Cruise ship

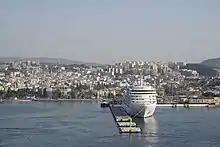
in Kuşadası, Turkey

Contemporary cruise ships built in the late 1980s and later, such as the which broke the size record held for decades by "Norway", showed characteristics of size once reserved for ocean liners. The "Sovereign"-class ships were the first "megaships" to be built specifically for the mass cruising market. They also were the first series of cruise ships to include a multi-story lobby with a glass elevator and had a single deck devoted entirely to cabins with private balconies, instead of oceanview cabins. Other cruise lines soon launched ships with similar attributes, such as the , leading up to the Panamax-type , designed such that two-thirds of the oceanview staterooms have balconies. As the veranda suites were particularly lucrative for cruise lines, something which was lacking in older ocean liners, recent cruise ships have been designed to maximize such amenities and have been described as "balcony-laden floating condominiums".